North Vietnamese invasion of Laos

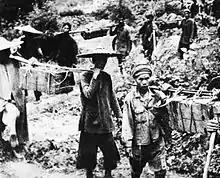
The Ho Chi Minh trail from the very beginning was using Vietnamese and Laotian people as seen in a captured Vietcong's photo, circa 1959

One of Washington's major preoccupations was the danger that the Royal Lao Army would integrate the Pathet Lao troops without the safeguard of "screening and reindoctrinating" them. The embassy was instructed to tell the government that it would be difficult to obtain congressional approval of aid to Laos with communists in the Royal Lao Army. Before the final integration of 1,500 Pathet Lao troops (two battalions) into the Royal Lao Army could take place as planned in May 1959, the Pathet Lao used a quibble about officer ranks to delay the final ceremony.